Osman Bey (fictional character)

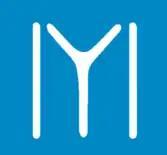
Flag of the Kayı tribe under Ertuğrul's rule

After much foreshadowing and prophetic dreams, Osman first appears when he is born to Ertuğrul Gazi and Halime Sultan as their third son and youngest child. Unfortunately, Osman's birth was marked by tragedy as it would lead to the death of his mother, who dies giving birth to him. His mother's death would leave the newborn Osman without mother's milk. Eventually, became Osman's milk mother. He would become the target of the Mongol, Alangoya - sister of his father's enemy, Baycu Noyan. She would infiltrate the Kayı Tribe. However, he would be saved by his grandmother, Hayme. After the Kayı tribe settled in Söğüt, Osman continued to grow up and became a brave fighter, being the first of Ertuğrul's sons to master the use of weapons, despite his young age.